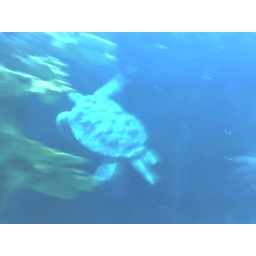
One of our numerous attempts to capture the huuuuumongous sea turtle in the salt water exhibit!